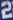
Number: 2